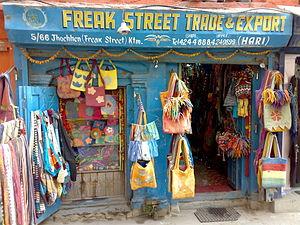
Freak Street, est une courte rue, étroite et piétonnière, située au sud du ‘Durbar Square’ de Katmandou. Cette rue du vieux Katmandou a reçu de manière informelle ce nom par suite de la présence, dans les années 1960 et 1970, de nombreuses boutiques de haschich, alors en vente libre au Népal. Un grand nombre de hippies aboutissaient à Freak Street, étape ultime de leur ‘route de Katmandou’. Aujourd’hui la rue a repris un aspect ordinaire de ‘rue pour touristes’, même si l’ancien nom est encore présent sur nombre d’enseignes.